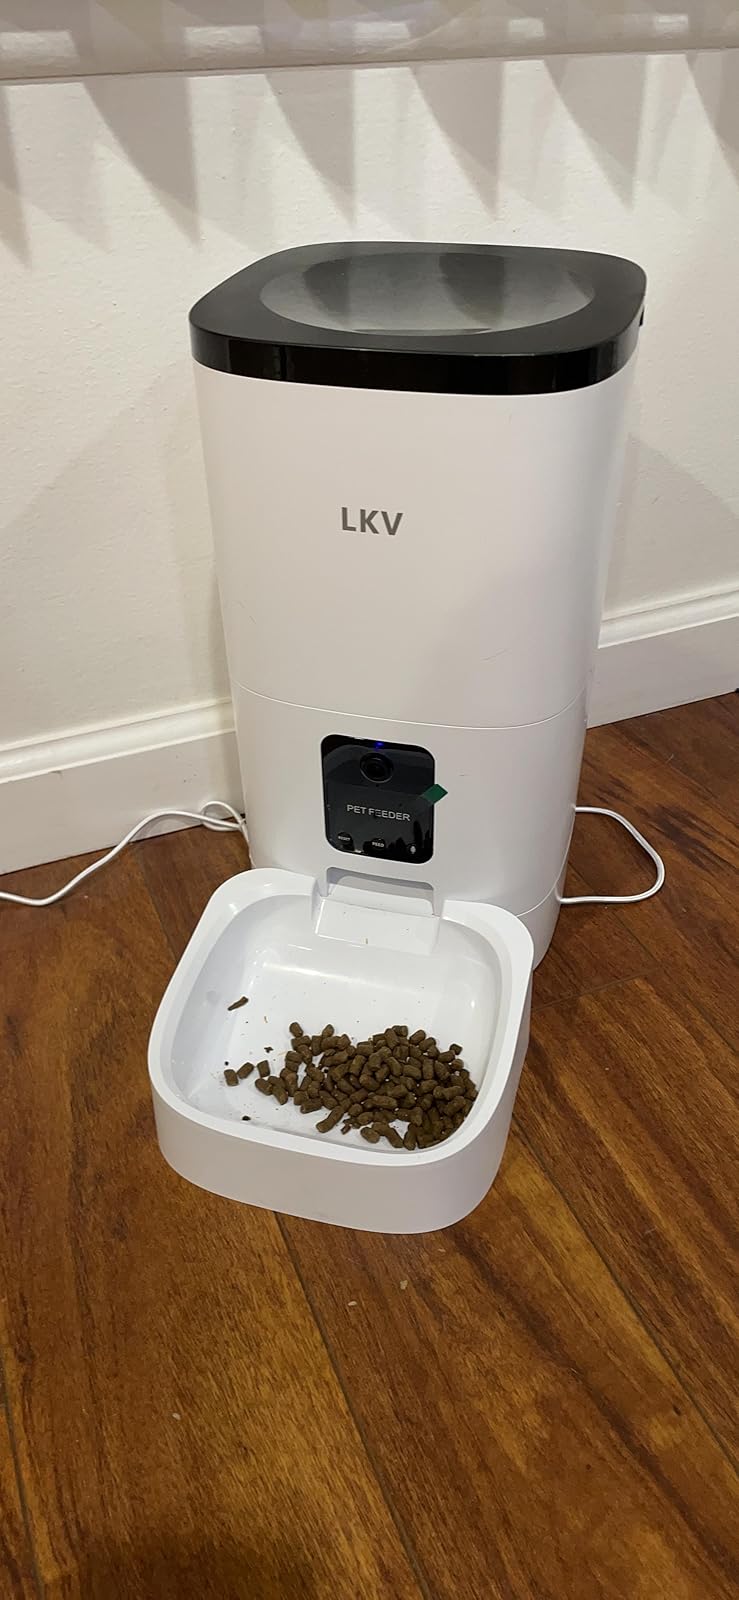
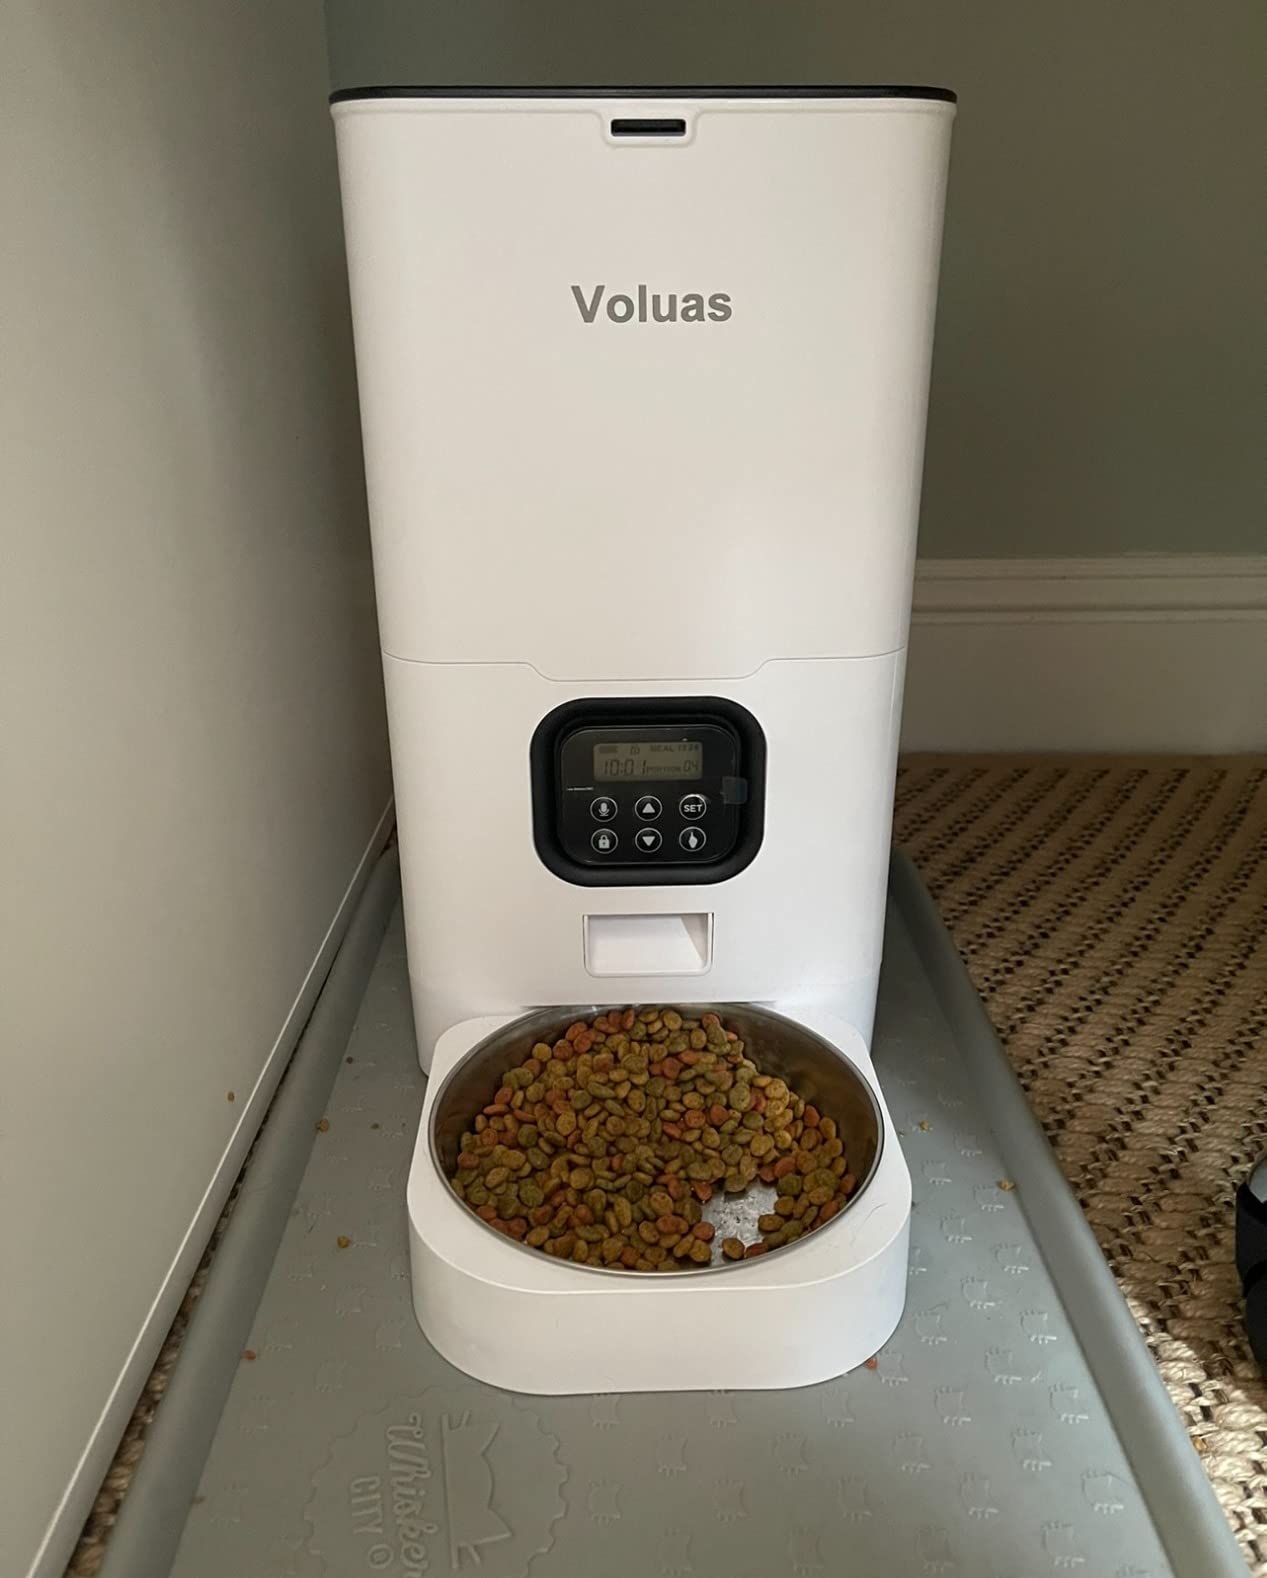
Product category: items_feeder
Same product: no